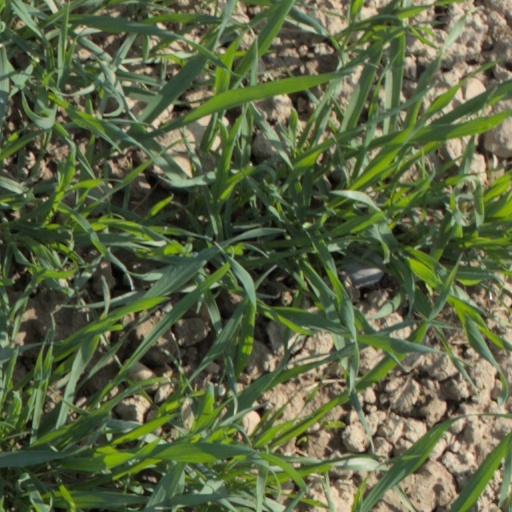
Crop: wheat